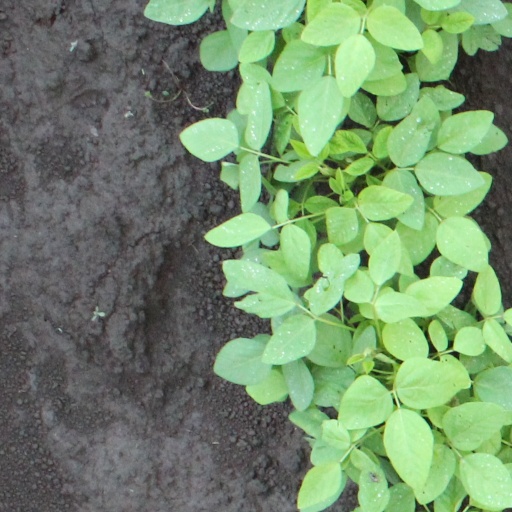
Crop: soybean